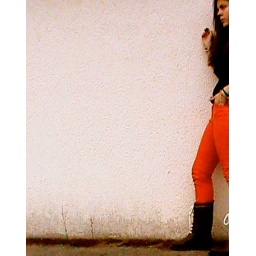
Juice Pharma (New York, NY) Girl with orange pants standing against a wall